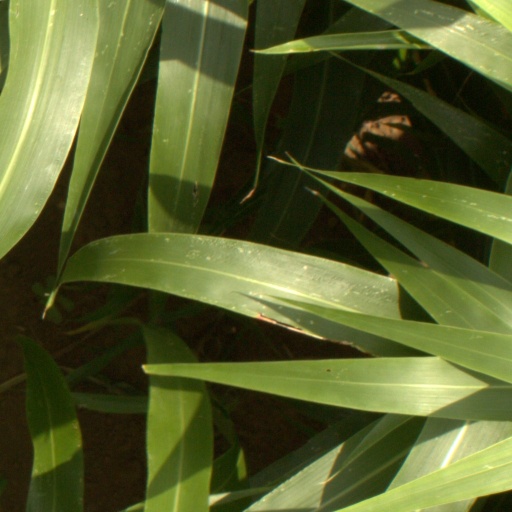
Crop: sorghum